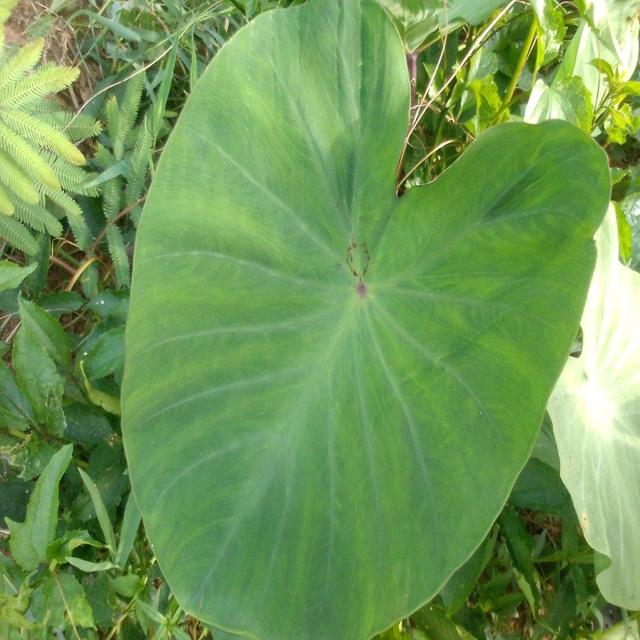
Label: Healthy